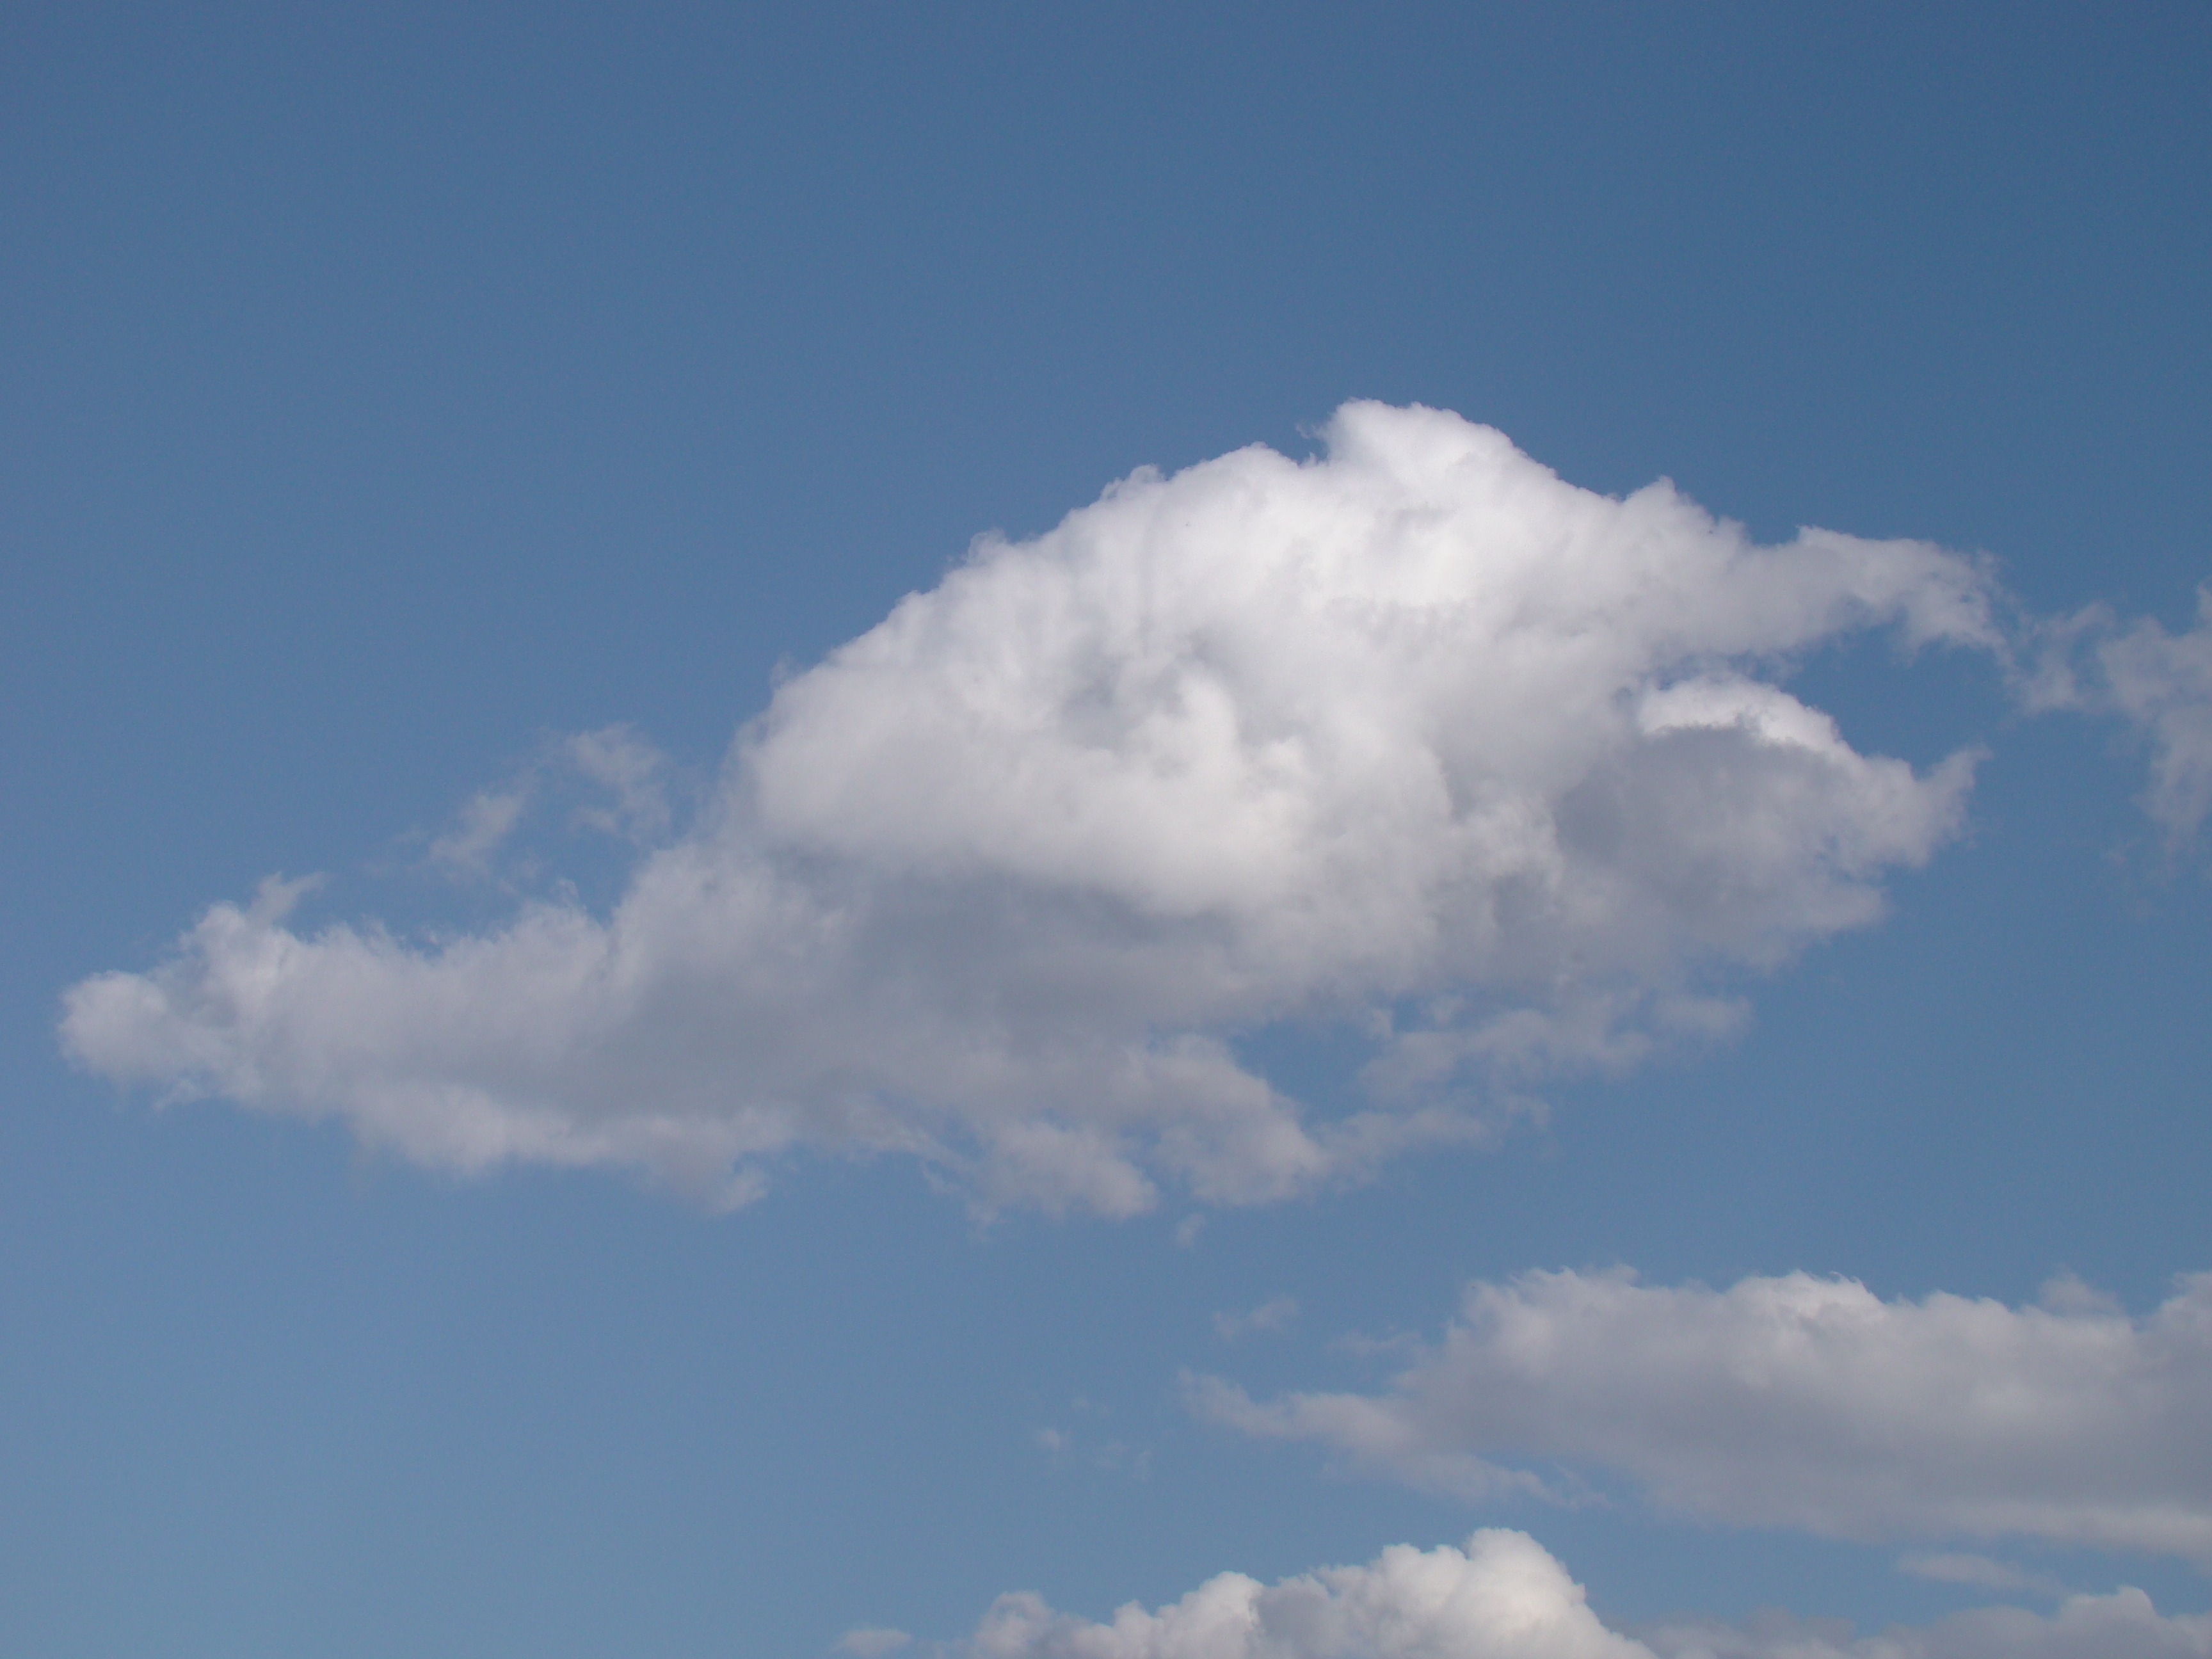
cloud, sky, atmosphere, daytime, cumulus, blue, clouds, day, meteorological phenomenon, atmosphere of earth